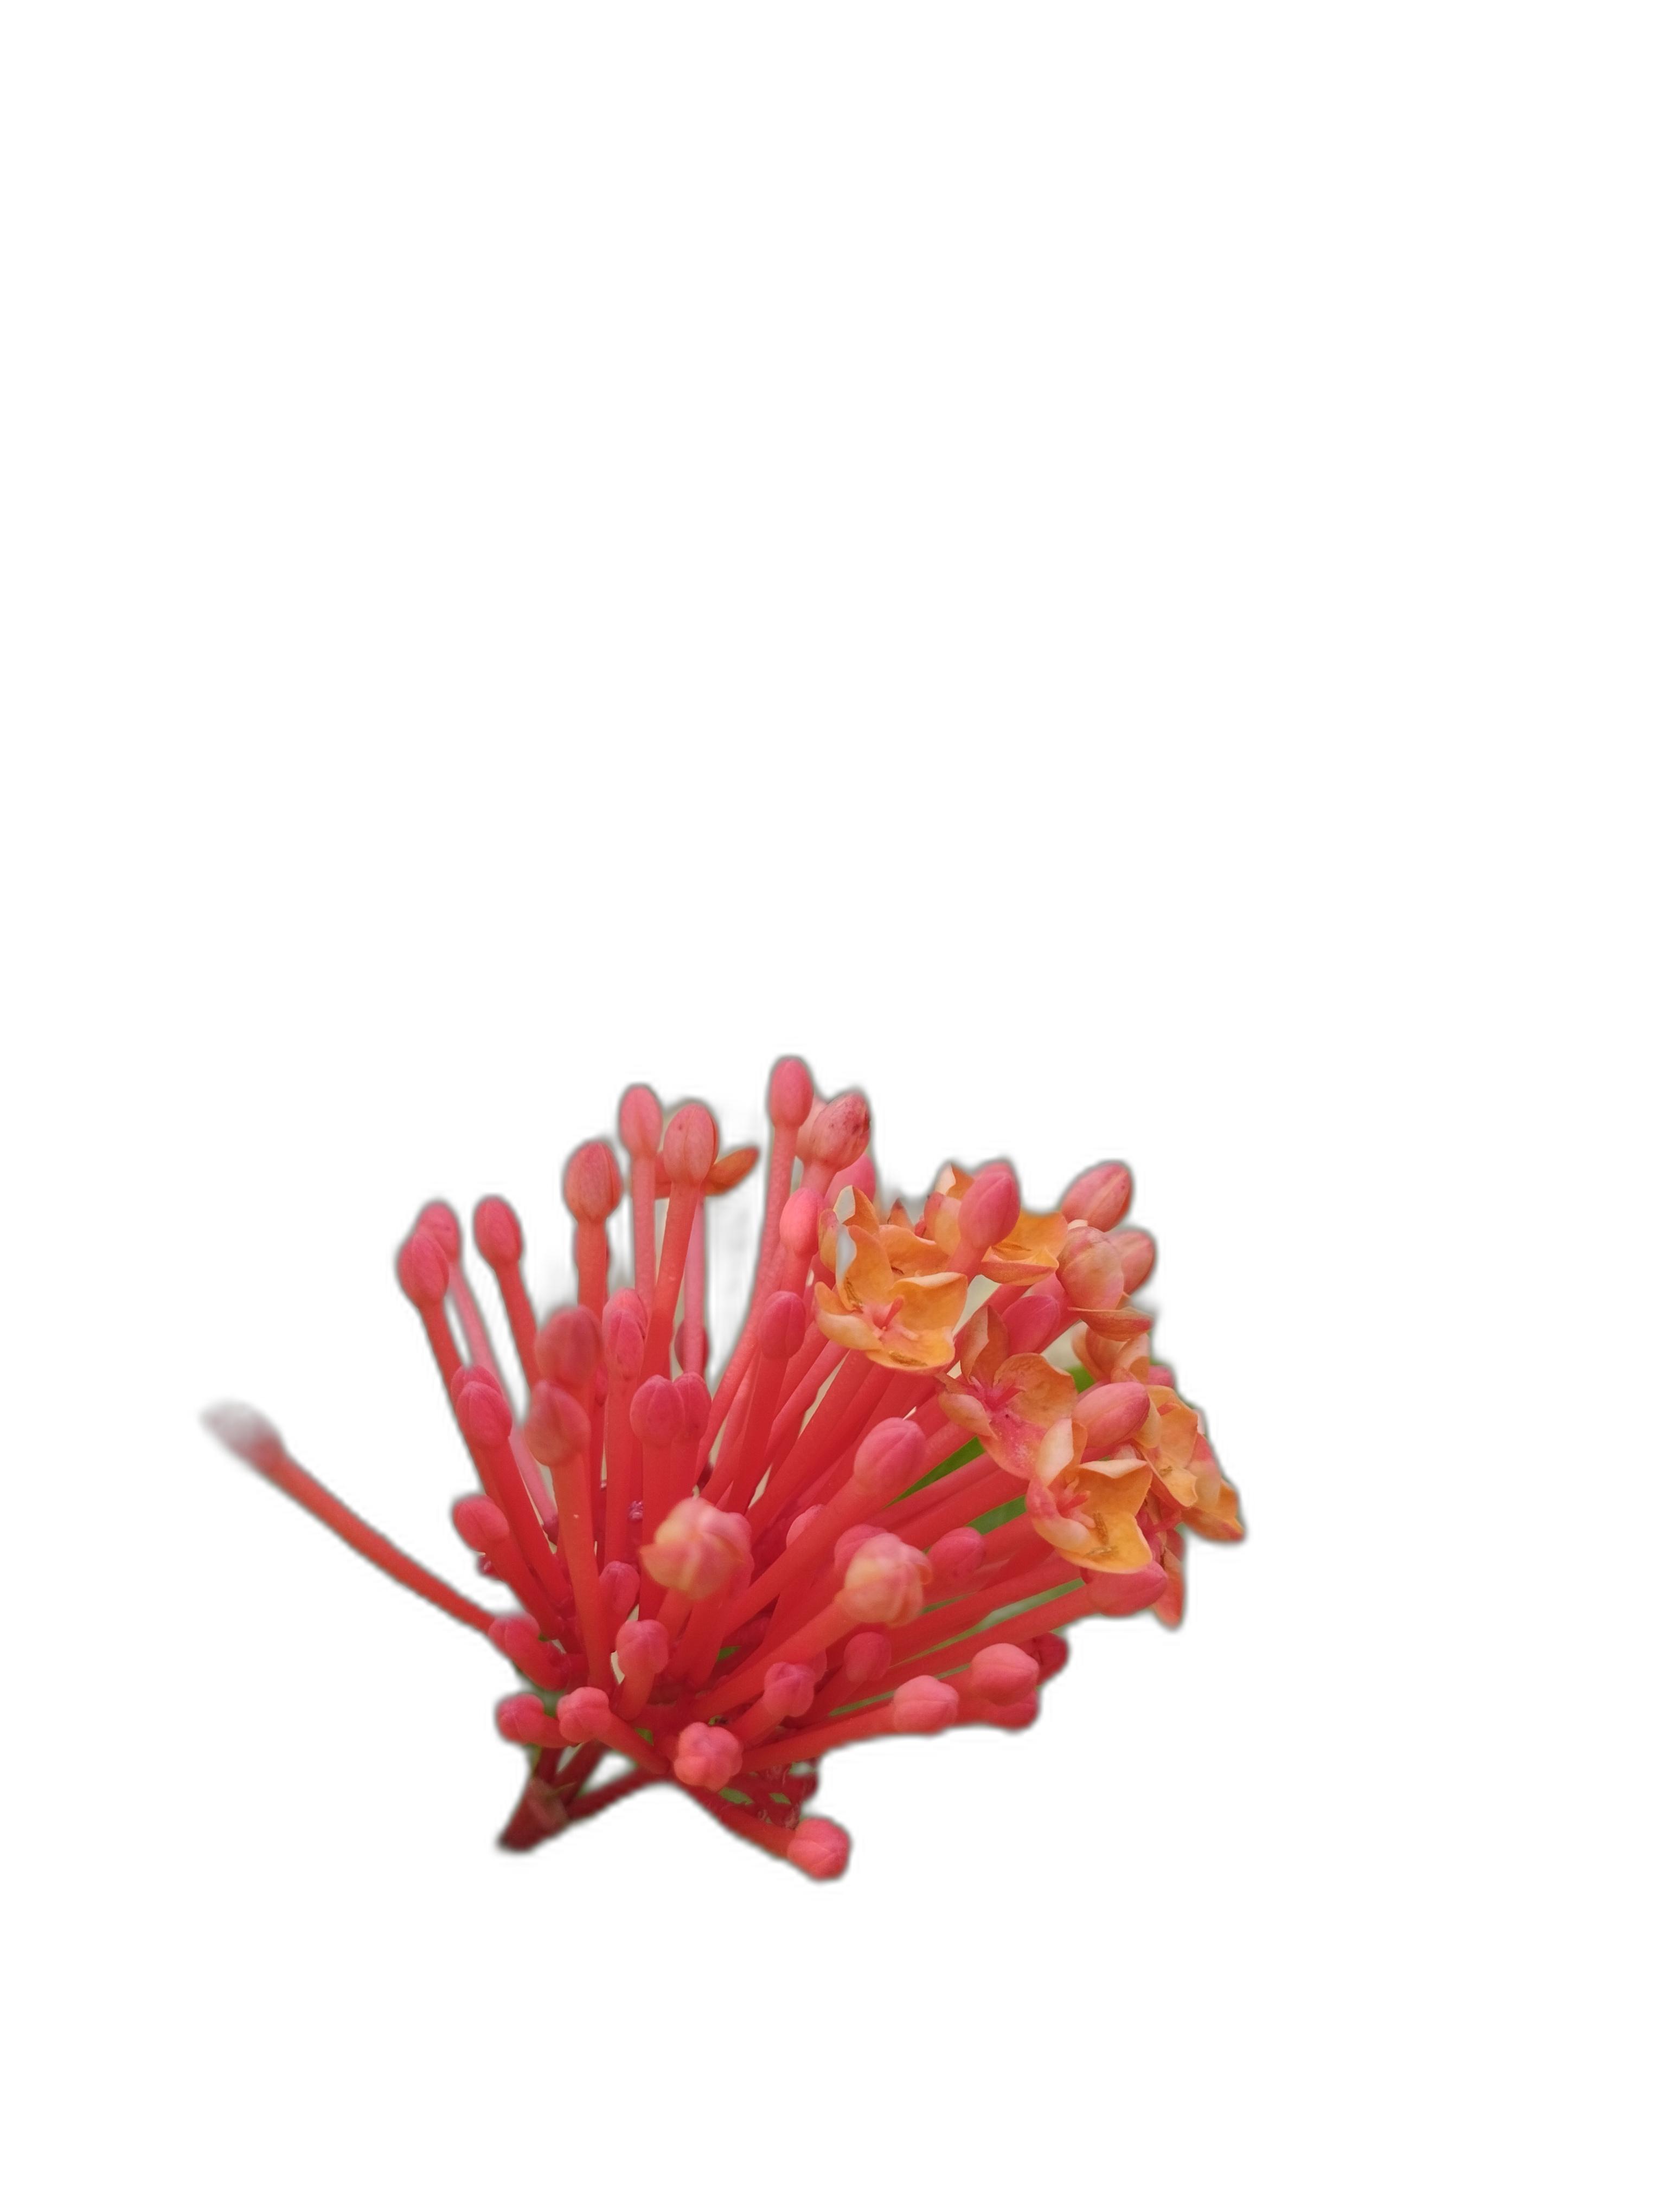
Label: Jungle geranium